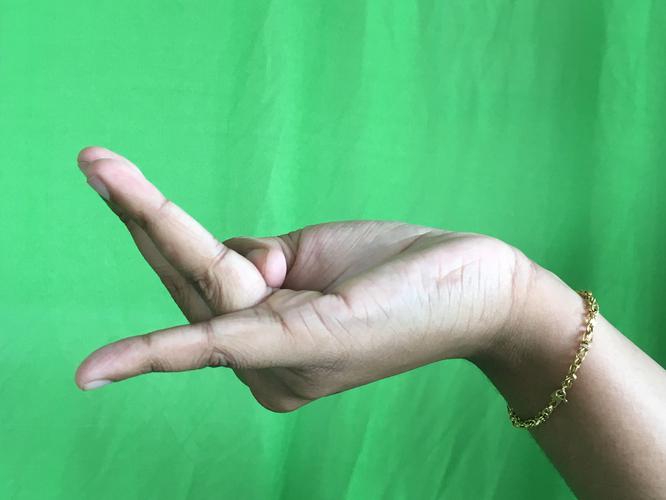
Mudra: Chaturam
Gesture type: single_hand